Drill instructor

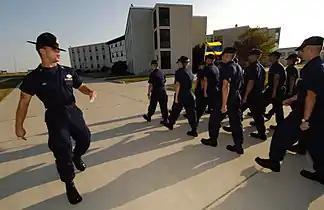
A Coast Guard company commander instructs recruits.

In the U.S. Coast Guard, company commanders are usually E-5 to E-8 and are special duty volunteers. Candidates attend Company Commander School in Cape May, New Jersey, which is collocated with recruit basic training. Upon completion, candidates then go in front of a board for final approval. Upon becoming a company commander (CC), the Coast Guardsman earns the right to wear the Company Commander Badge.